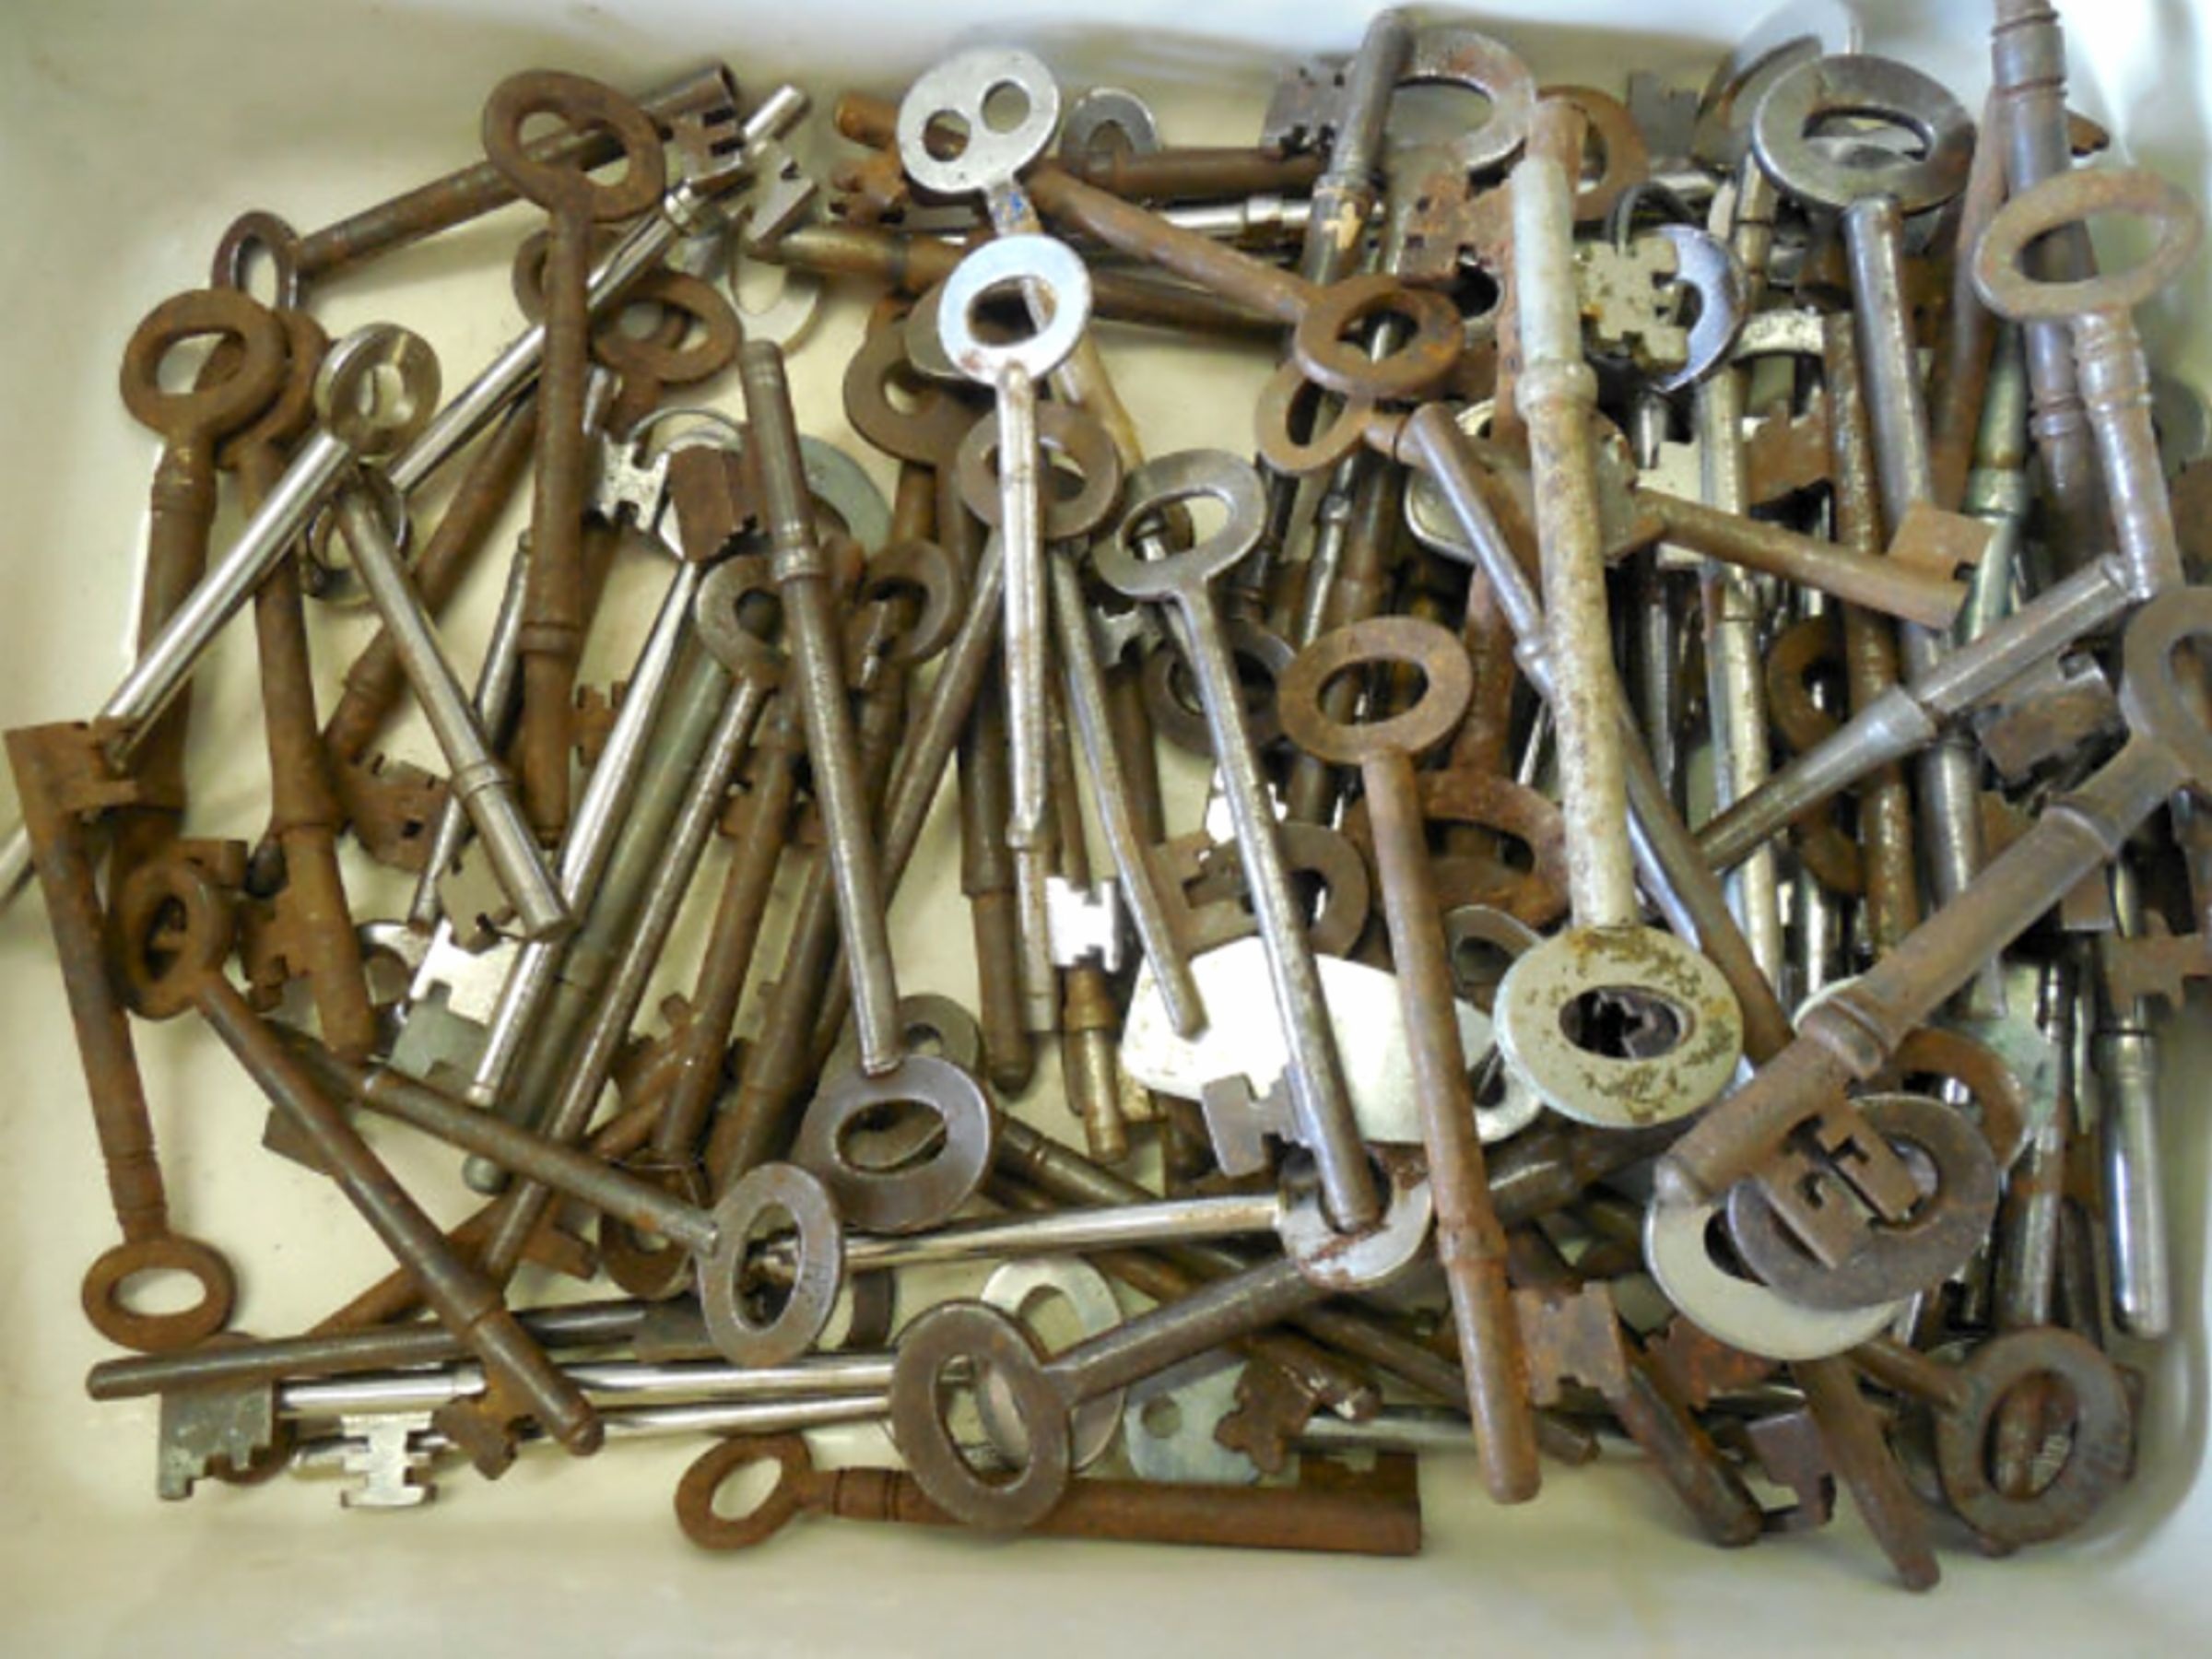
vintage, antique, retro, house, old, steel, symbol, metal, door, security, gold, design, keys, engine, lock, skeleton, protection, victorian, unlock, secure, access, opener, safe, aged, auto part, latchkey, automotive engine part